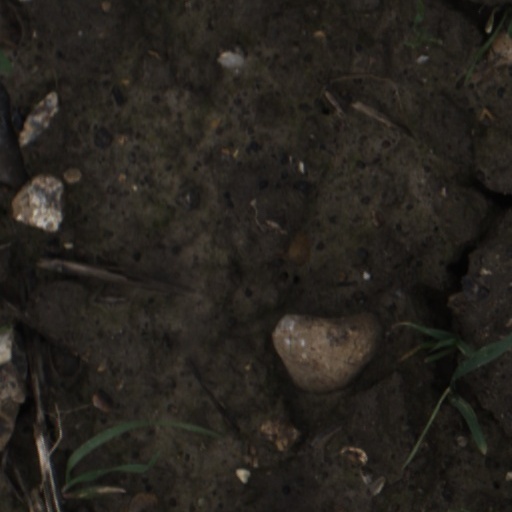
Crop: wheat